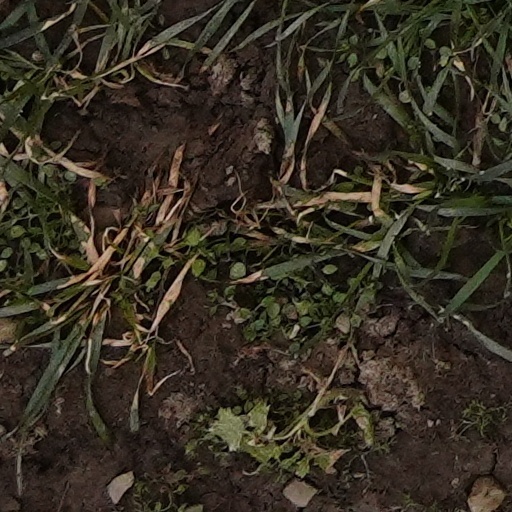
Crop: wheat